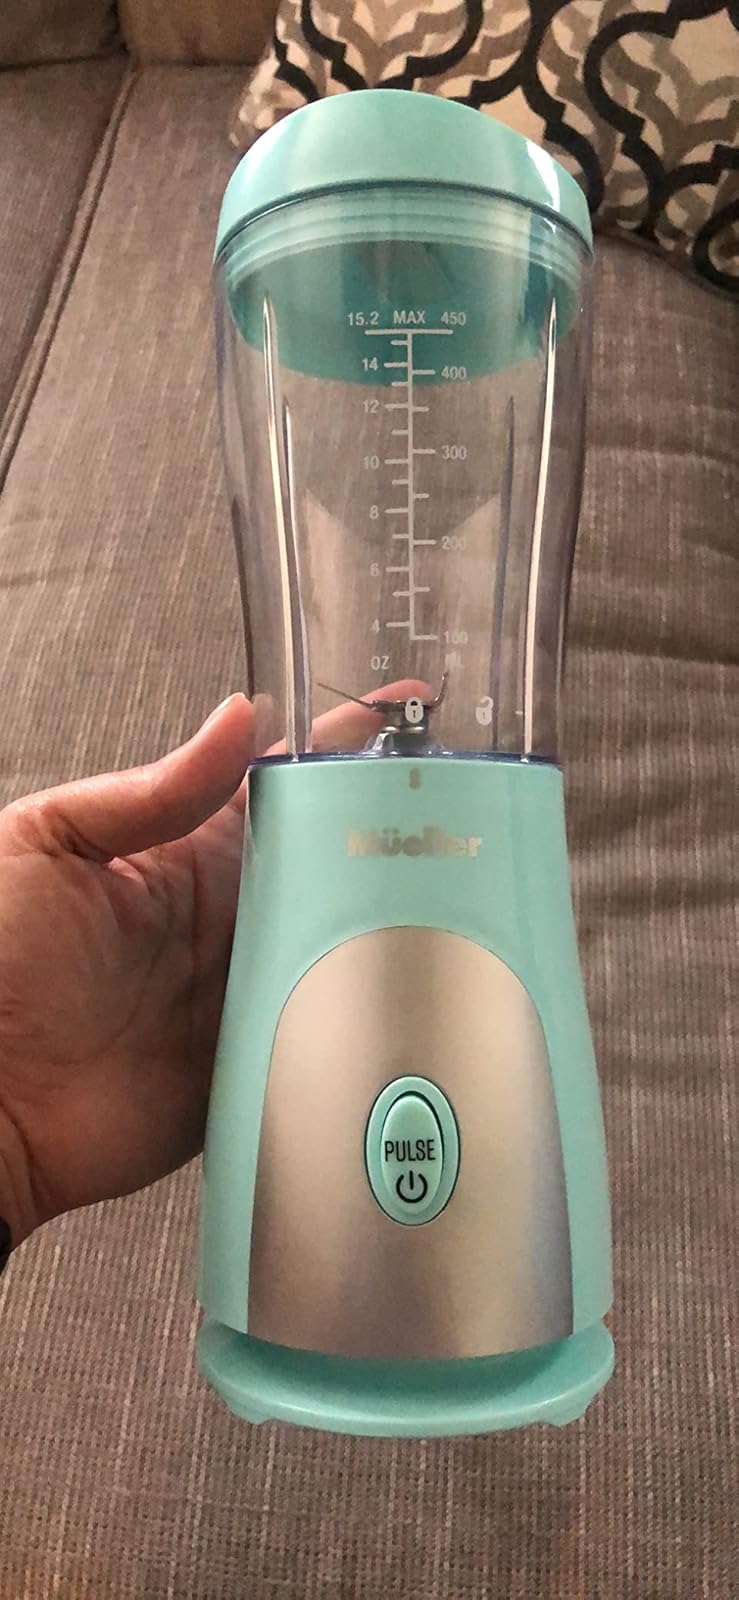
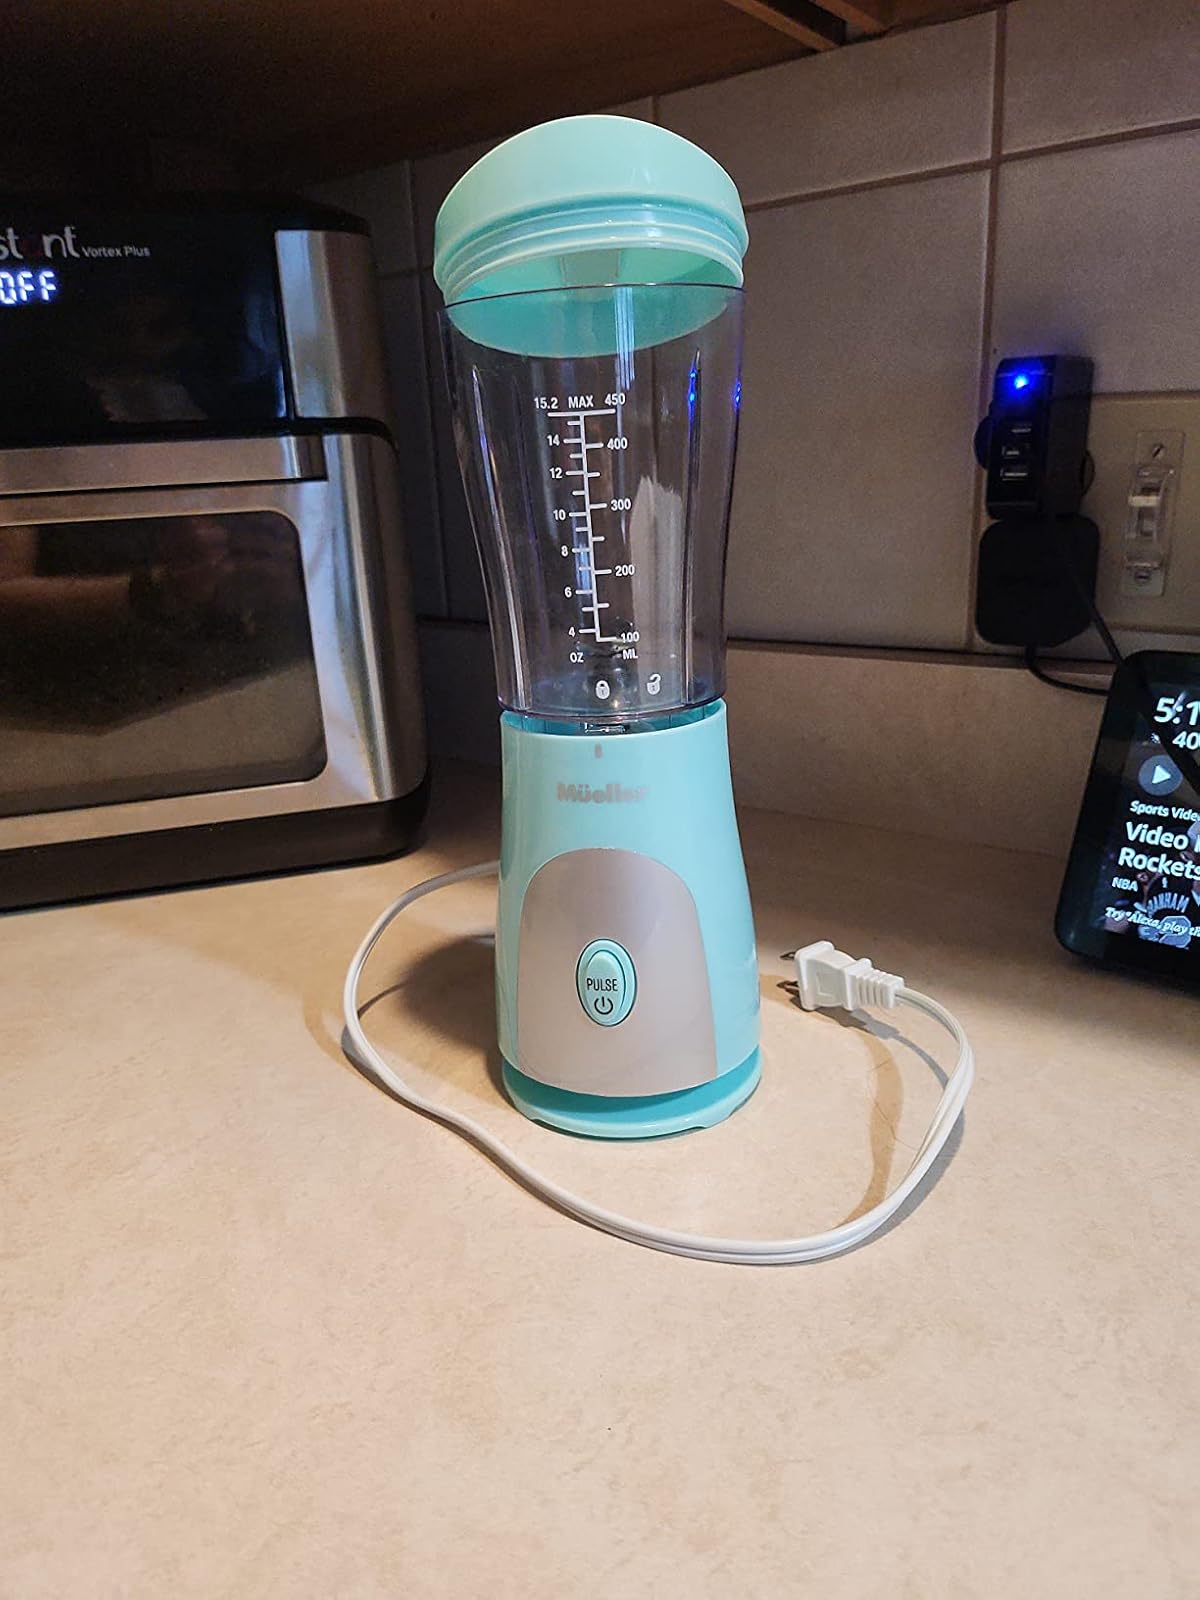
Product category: items_blender
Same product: yes